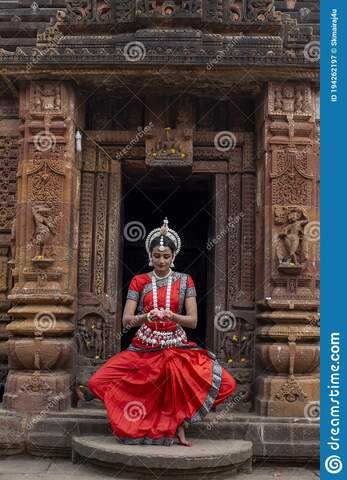
Dance form: odissi